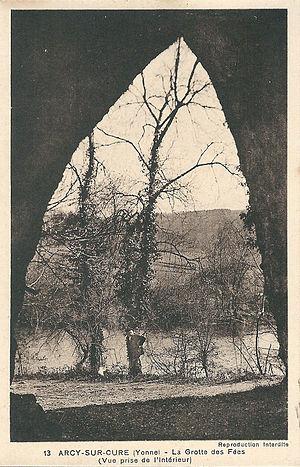
Arcy-sur-Cure (Yonne, France)
La Grande grotte d'Arcy-sur-Cure fait partie du site des grottes d'Arcy-sur-Cure, qui sont situées dans la commune d'Arcy-sur-Cure dans le département de l'Yonne en Bourgogne, France. C'est un site archéologique préhistorique et une grotte ornée d'art pariétal.
Les grottes d'Arcy-sur-Cure sont situées sur la commune d'Arcy-sur-Cure dans le département de l'Yonne en Bourgogne-Franche-Comté, France. La plupart abritent des sites archéologiques préhistoriques et certaines sont des grottes ornées d'art pariétal.
La grotte des Fées est l'une des cavités du site des grottes d'Arcy-sur-Cure, qui sont situées sur la commune d'Arcy-sur-Cure dans le département de l'Yonne en Bourgogne, région administrative Bourgogne-Franche-Comté, France.